Catherine of Alexandria

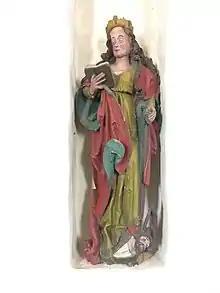
Saint Catherine of Alexandria Wood Statue at the Korpo Church in Finland.

Catherine was one of the most important saints in the religious culture of the late Middle Ages and arguably considered the most important of the virgin martyrs, a group including Agnes of Rome, Margaret of Antioch, Barbara, Lucia of Syracuse, Valerie of Limoges and many others. Her power as an intercessor was renowned and firmly established in most versions of her hagiography, in which she specifically entreats Christ at the moment of her death to answer the prayers of those who remember her martyrdom and invoke her name.